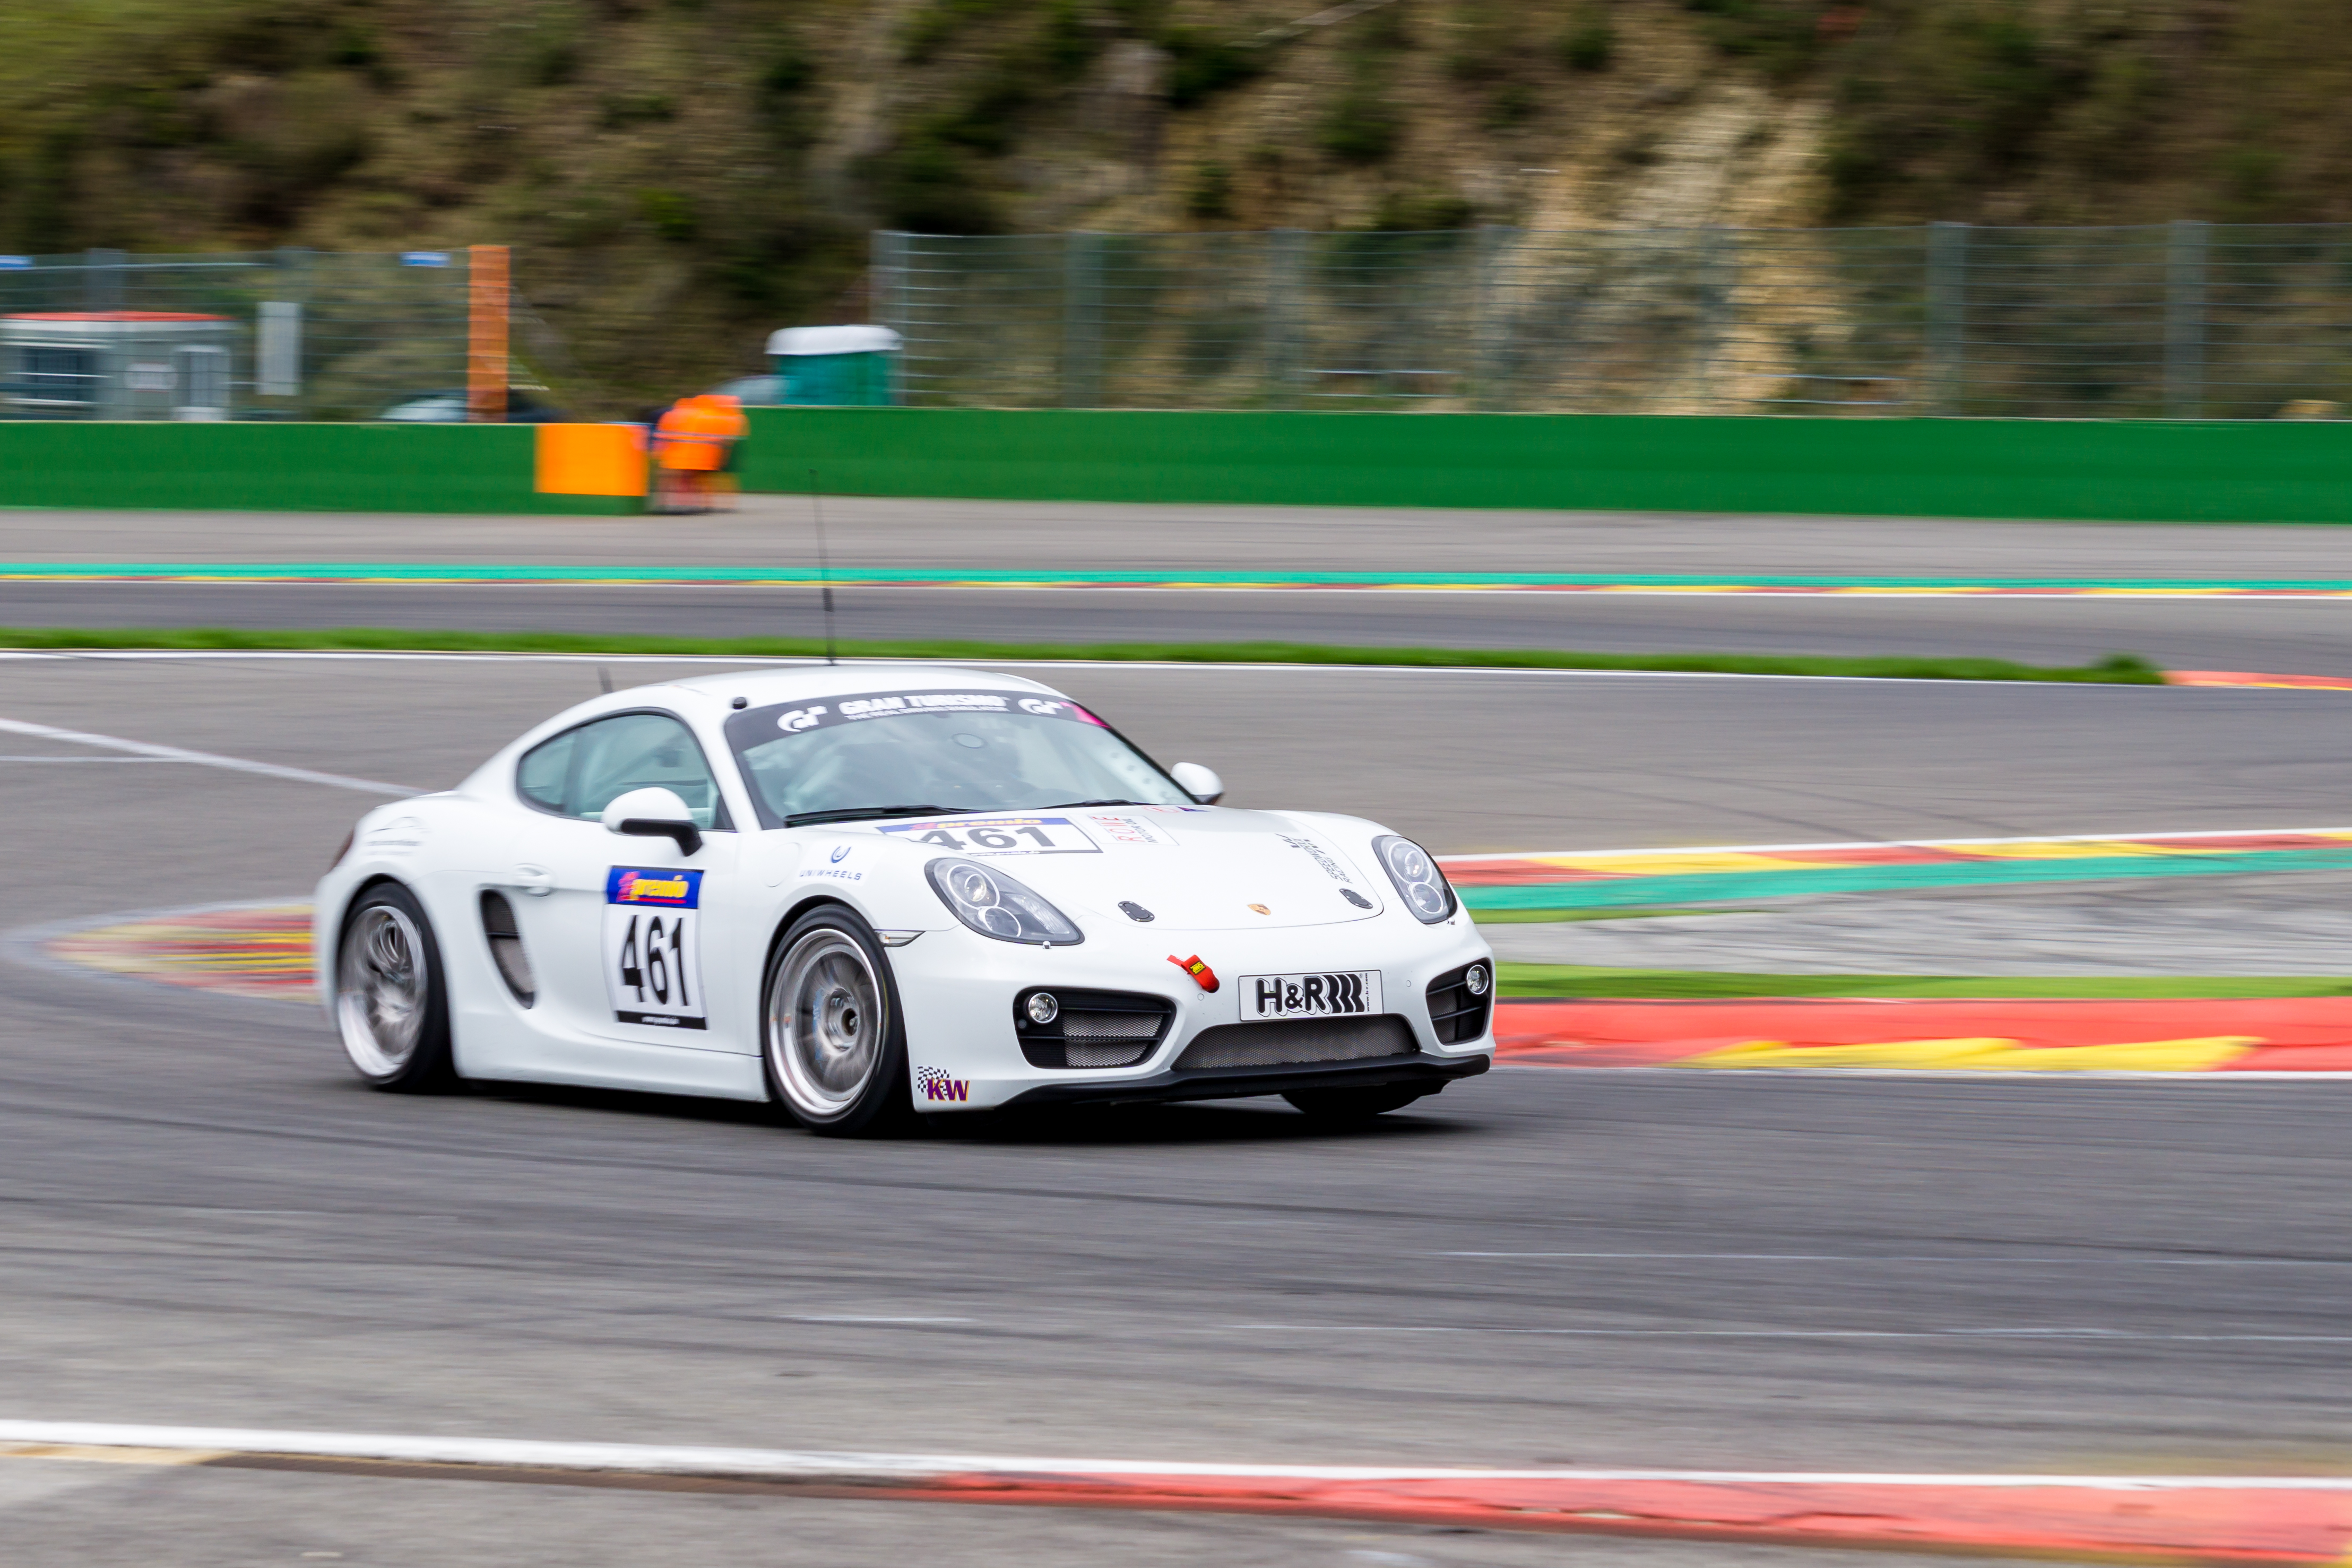
track, car, vehicle, sports car, race car, race, supercar, racing, sony, day, race track, porsche, motorsport, ilce6000, trackday, prepared, spafrancorchamps, sel55210, 19042016, land vehicle, automobile make, automotive design, luxury vehicle, performance car